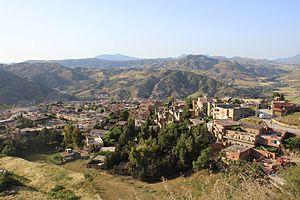
Bougaa, anciennement appelée La Fayette, est une commune de la wilaya de Sétif située en Petite Kabylie, en Algérie.